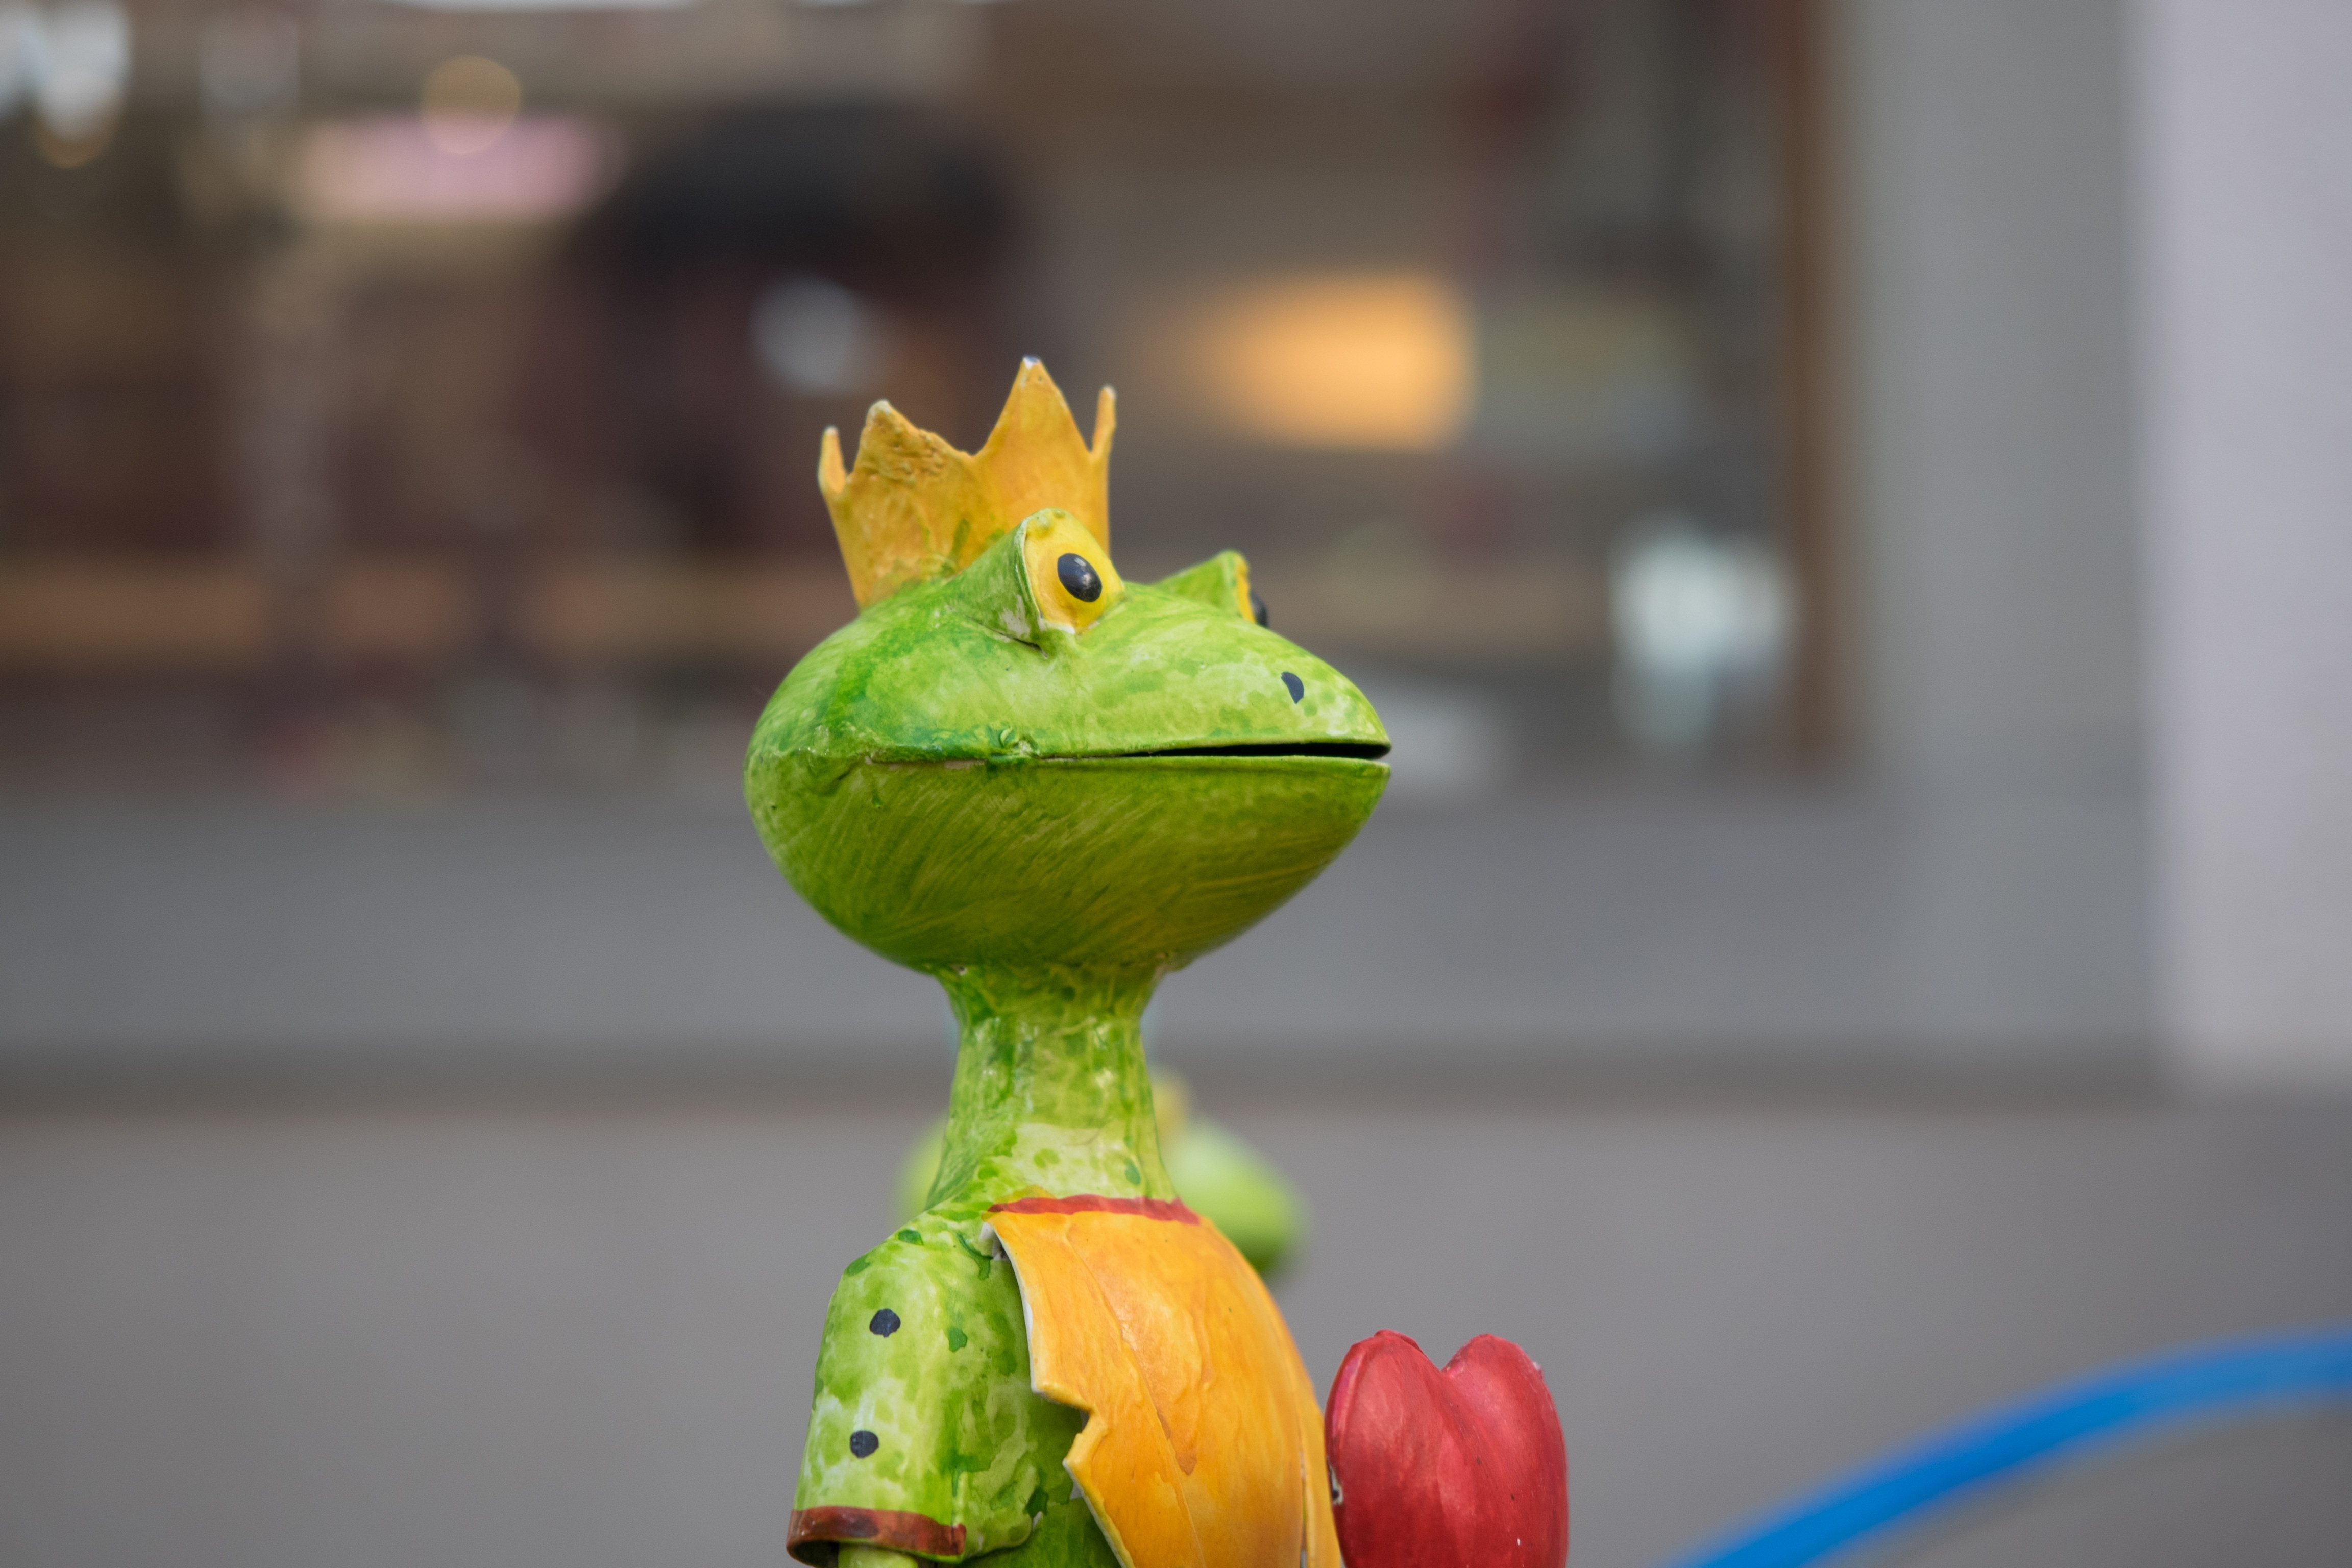
plant, leaf, flower, animal, statue, heart, green, produce, color, metal, craft, frog, amphibian, yellow, garden, deco, art, painted, iron, macro photography, decorative items, arts crafts, hand painted